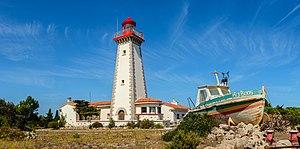
Le cap Leucate est un cap de la côte méditerranéenne française. Le cap se situe en bordure du golfe du Lion, sur la côte du département de l'Aude, sur la commune de Leucate.
Le phare du cap Leucate a été allumé en 1951. Il se trouve au sud du cap Leucate, sur le territoire de la commune de Leucate. C'est une tour pyramidale jouxtant un groupe de bâtiments abritant le logement du gardien, une chambre pour le personnel de passage, la salle des machines, un atelier et un poste de transformation.